American University of the Caribbean

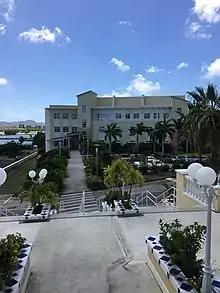
Building 2

Hurricane Irma struck Sint Maarten on September 5 and 6 2017 and the AUC campus, including the dormitories, suffered minor damage. Classes had to be canceled and all students were evacuated off the island of Sint Maarten, as the island attempted to restore basic services. According to the AUC's official hurricane update page, students were sheltered in a building that was engineered and designed to withstand a category 5 hurricane (Building 2). Supplies were distributed to sheltered students, colleagues, and loved ones in the storm's aftermath. Several residences, where students were staying, were "completely destroyed--and food and water is scarce", according to the CBC. The school arranged for students to start the next semester on September 29, 2017, having made an arrangements with a North West England university (University of Central Lancashire) to share their facilities until students were able to return to the Sint Maarten campus.